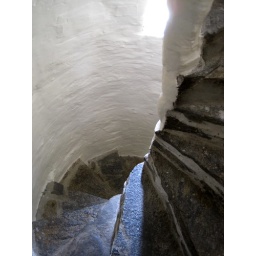
Stairs up the narrowest tower in Muckrach castle